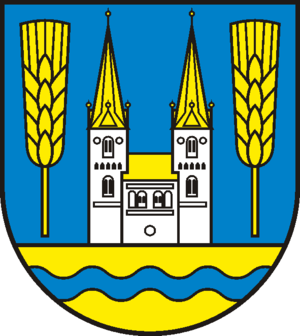
Jerichow est une ville de Saxe Anhalt qui fait partie du landkreis éponyme. Avec une superficie de 270 km², Jerichow est une des communes les plus étendues d'Allemagne.